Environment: real
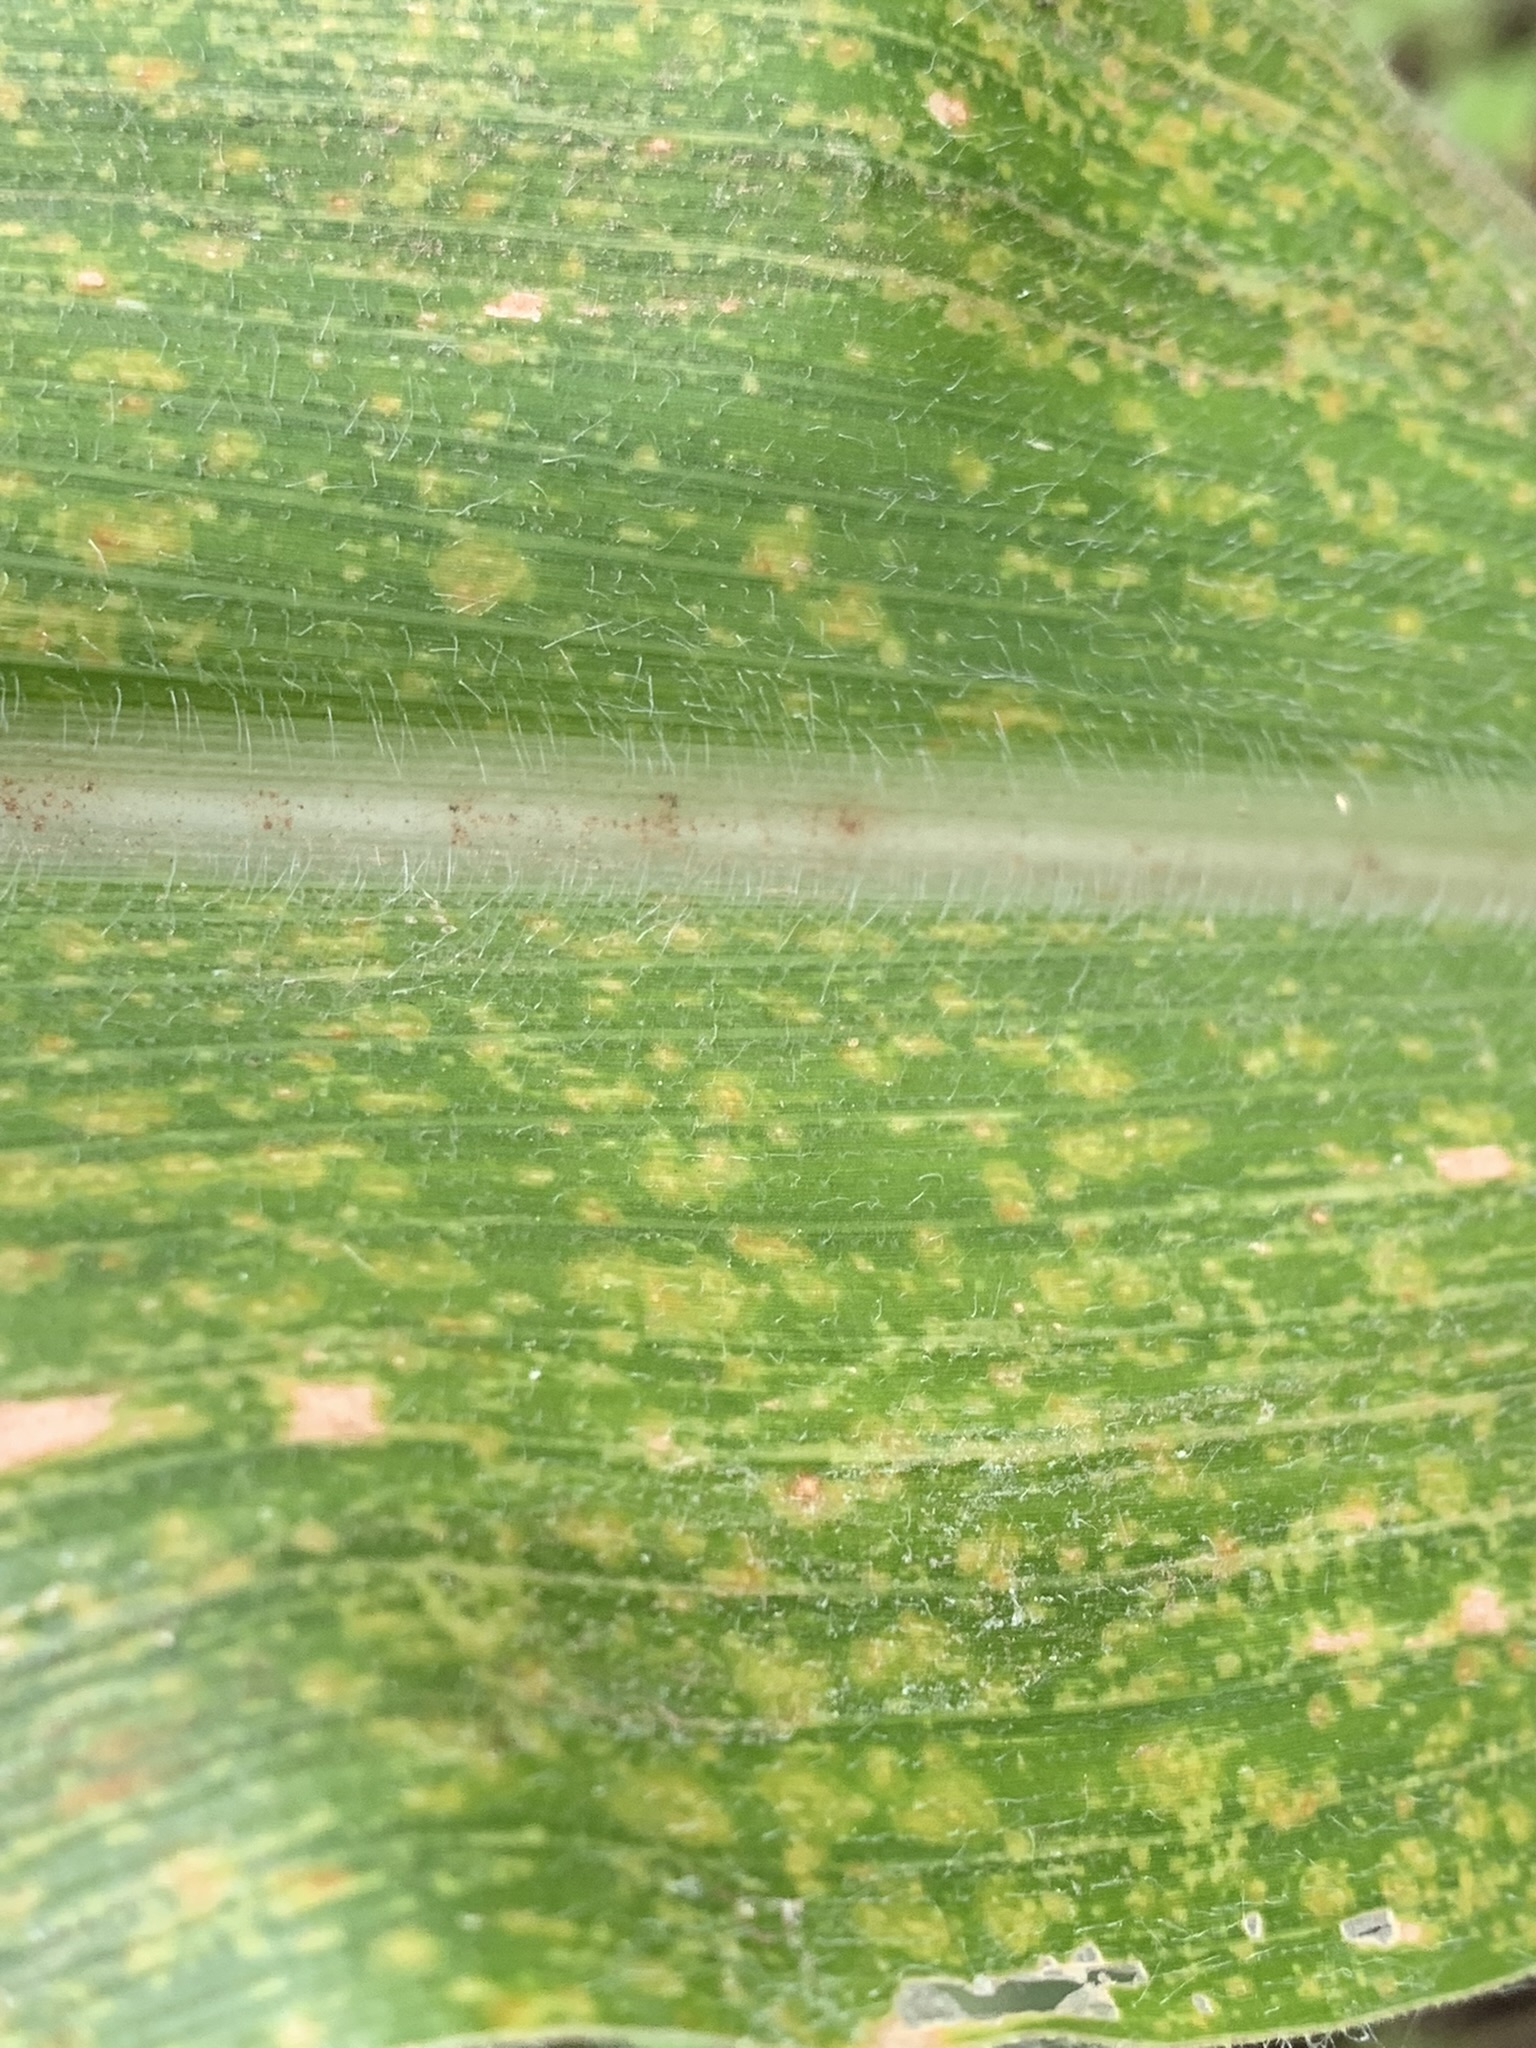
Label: lethal_necrosis